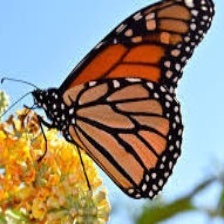
Species: MONARCH
Butterfly family (ImageNet category): monarch